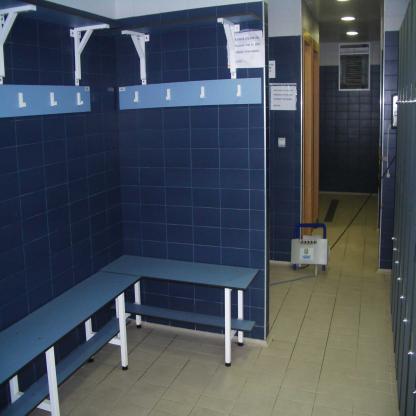
Scene: Indoor